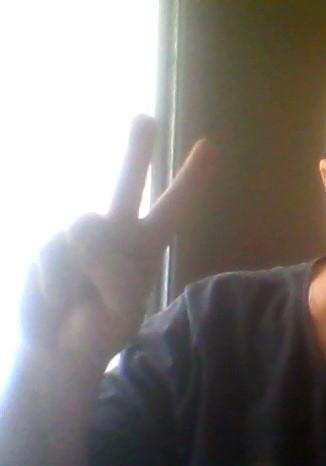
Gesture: peace